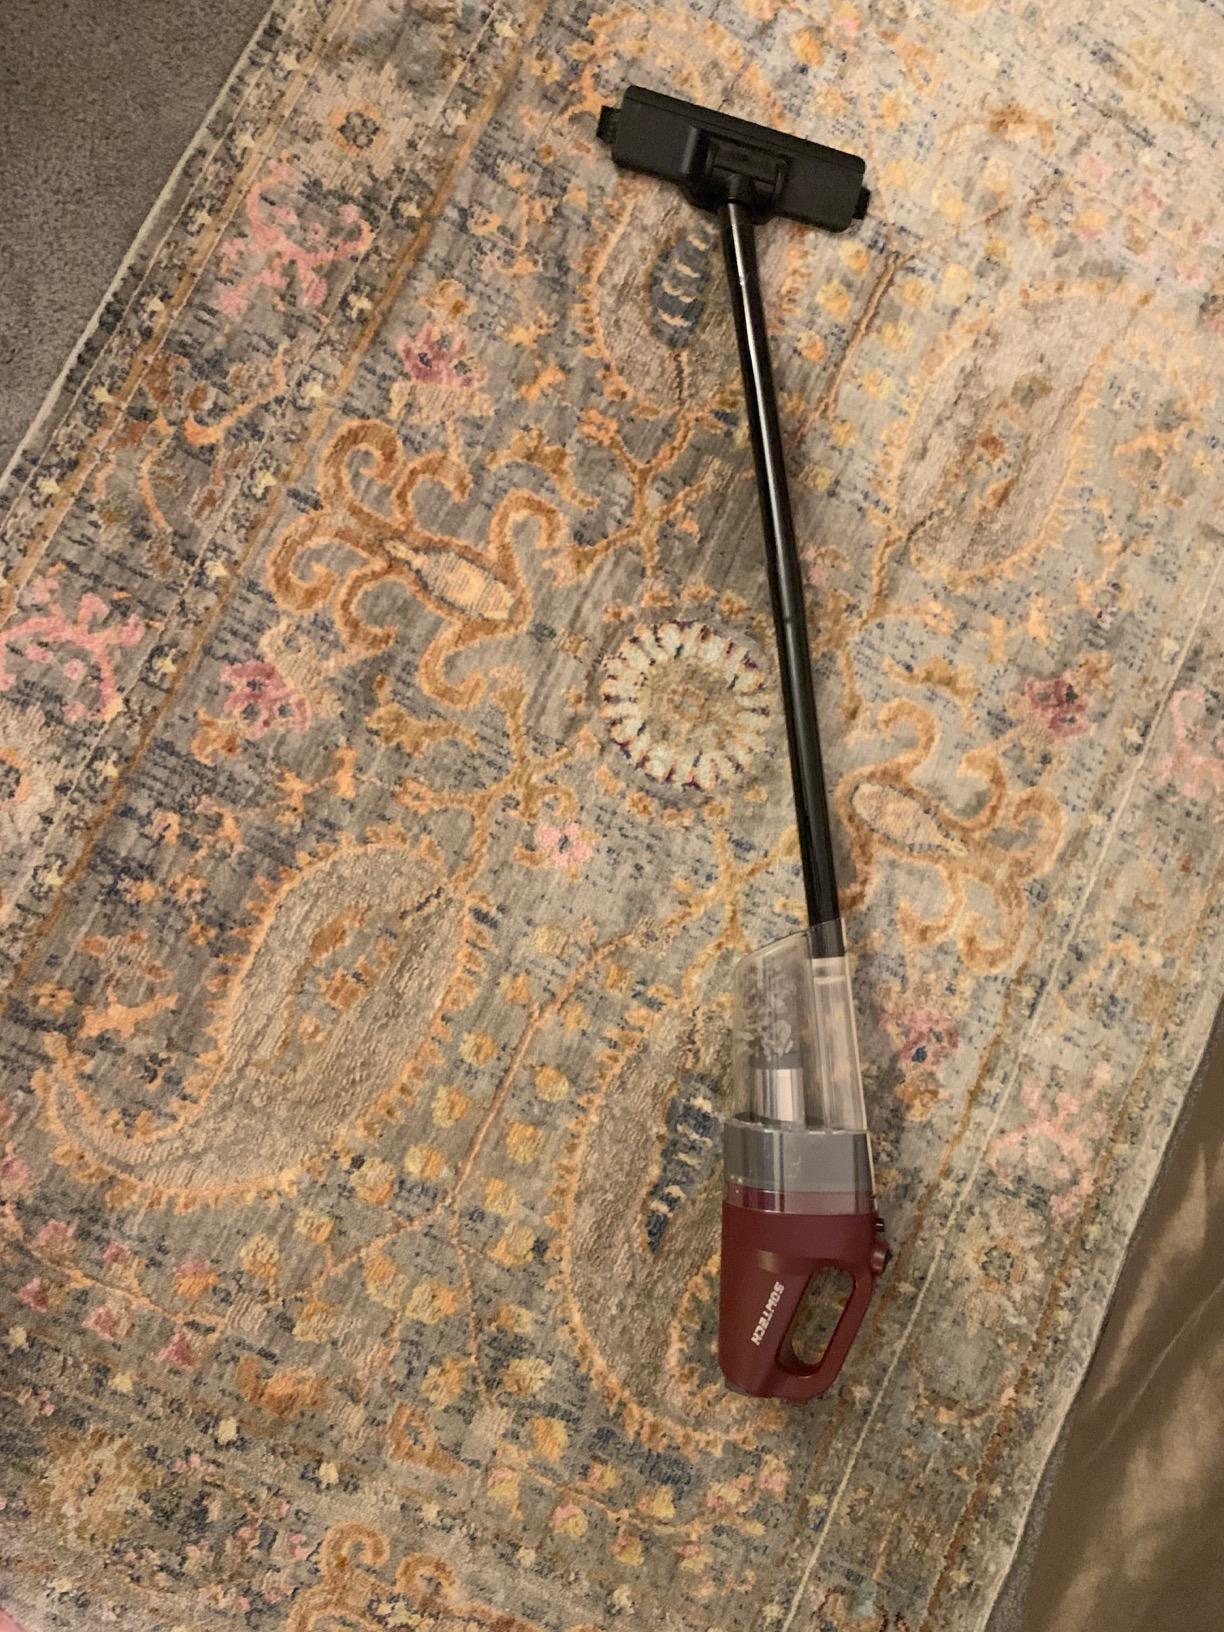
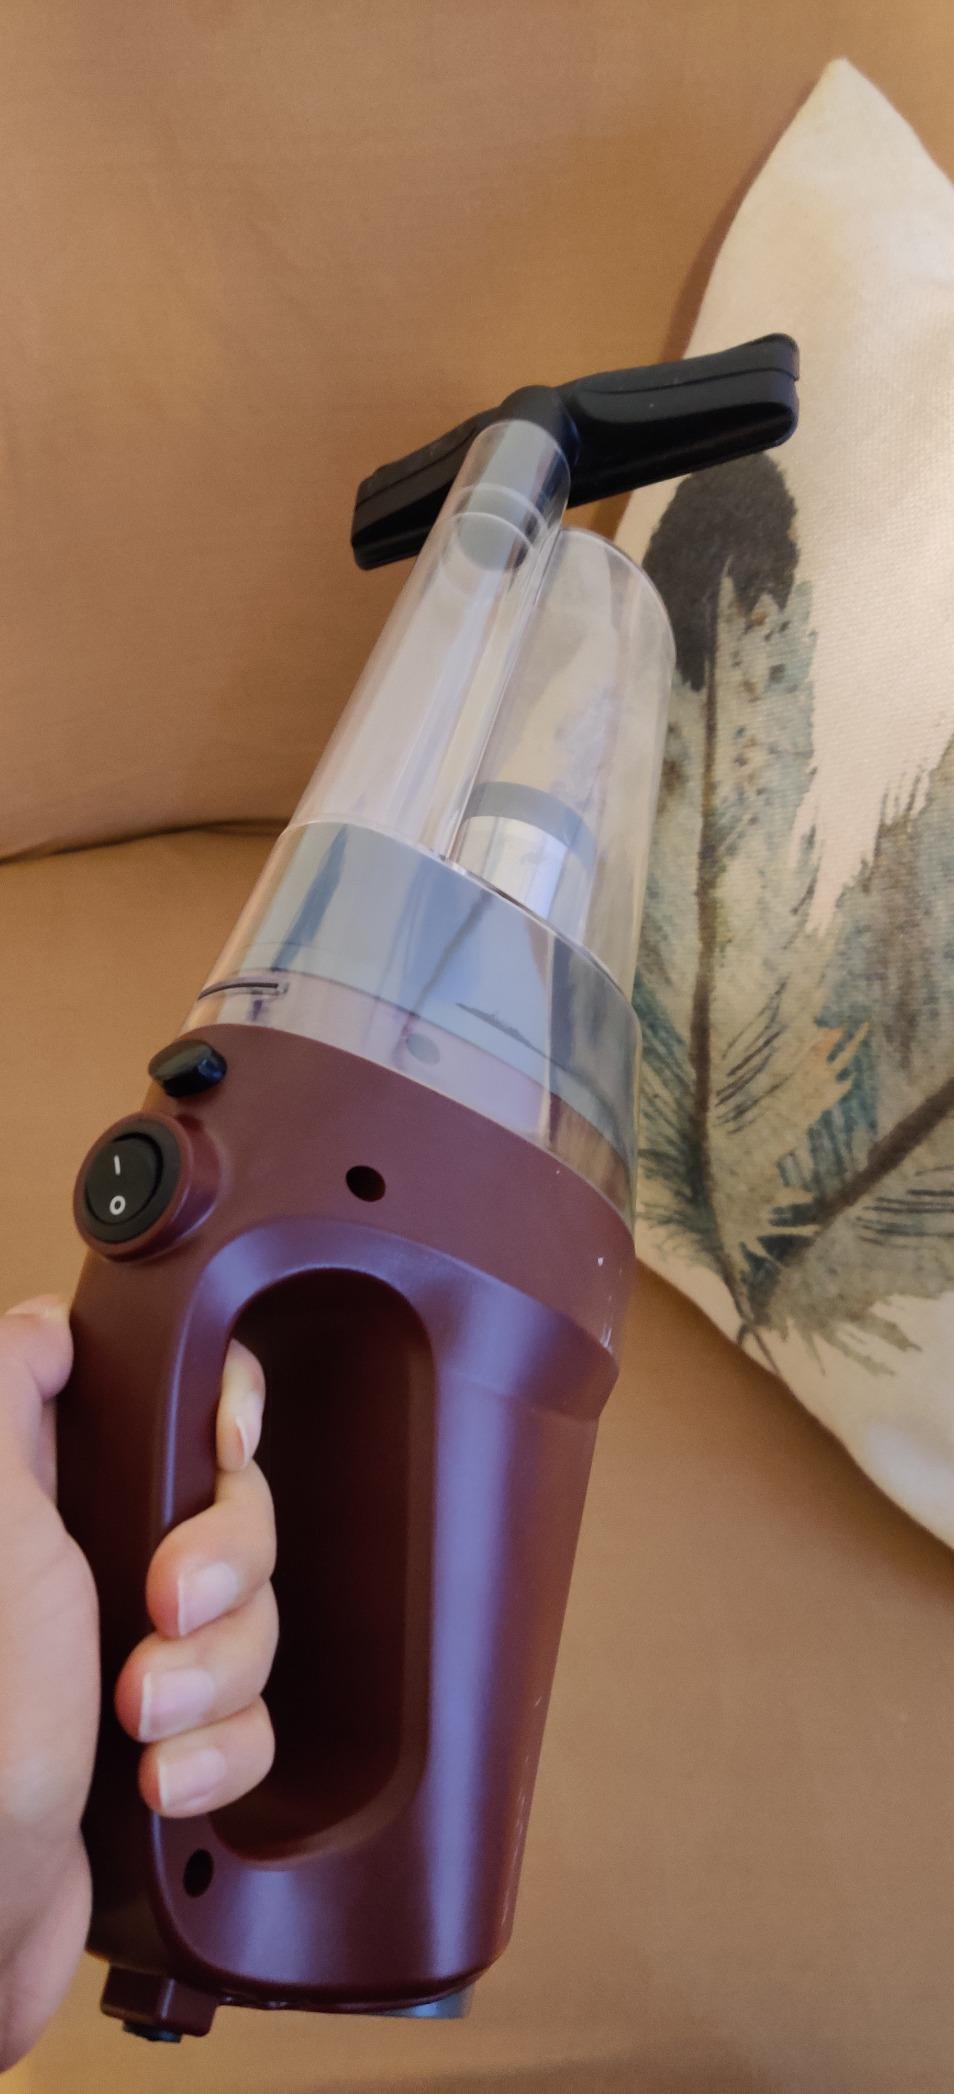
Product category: items_vacuum
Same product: yes